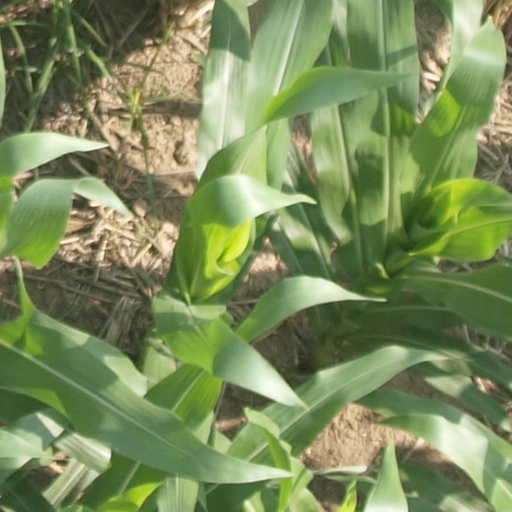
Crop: maize; corn